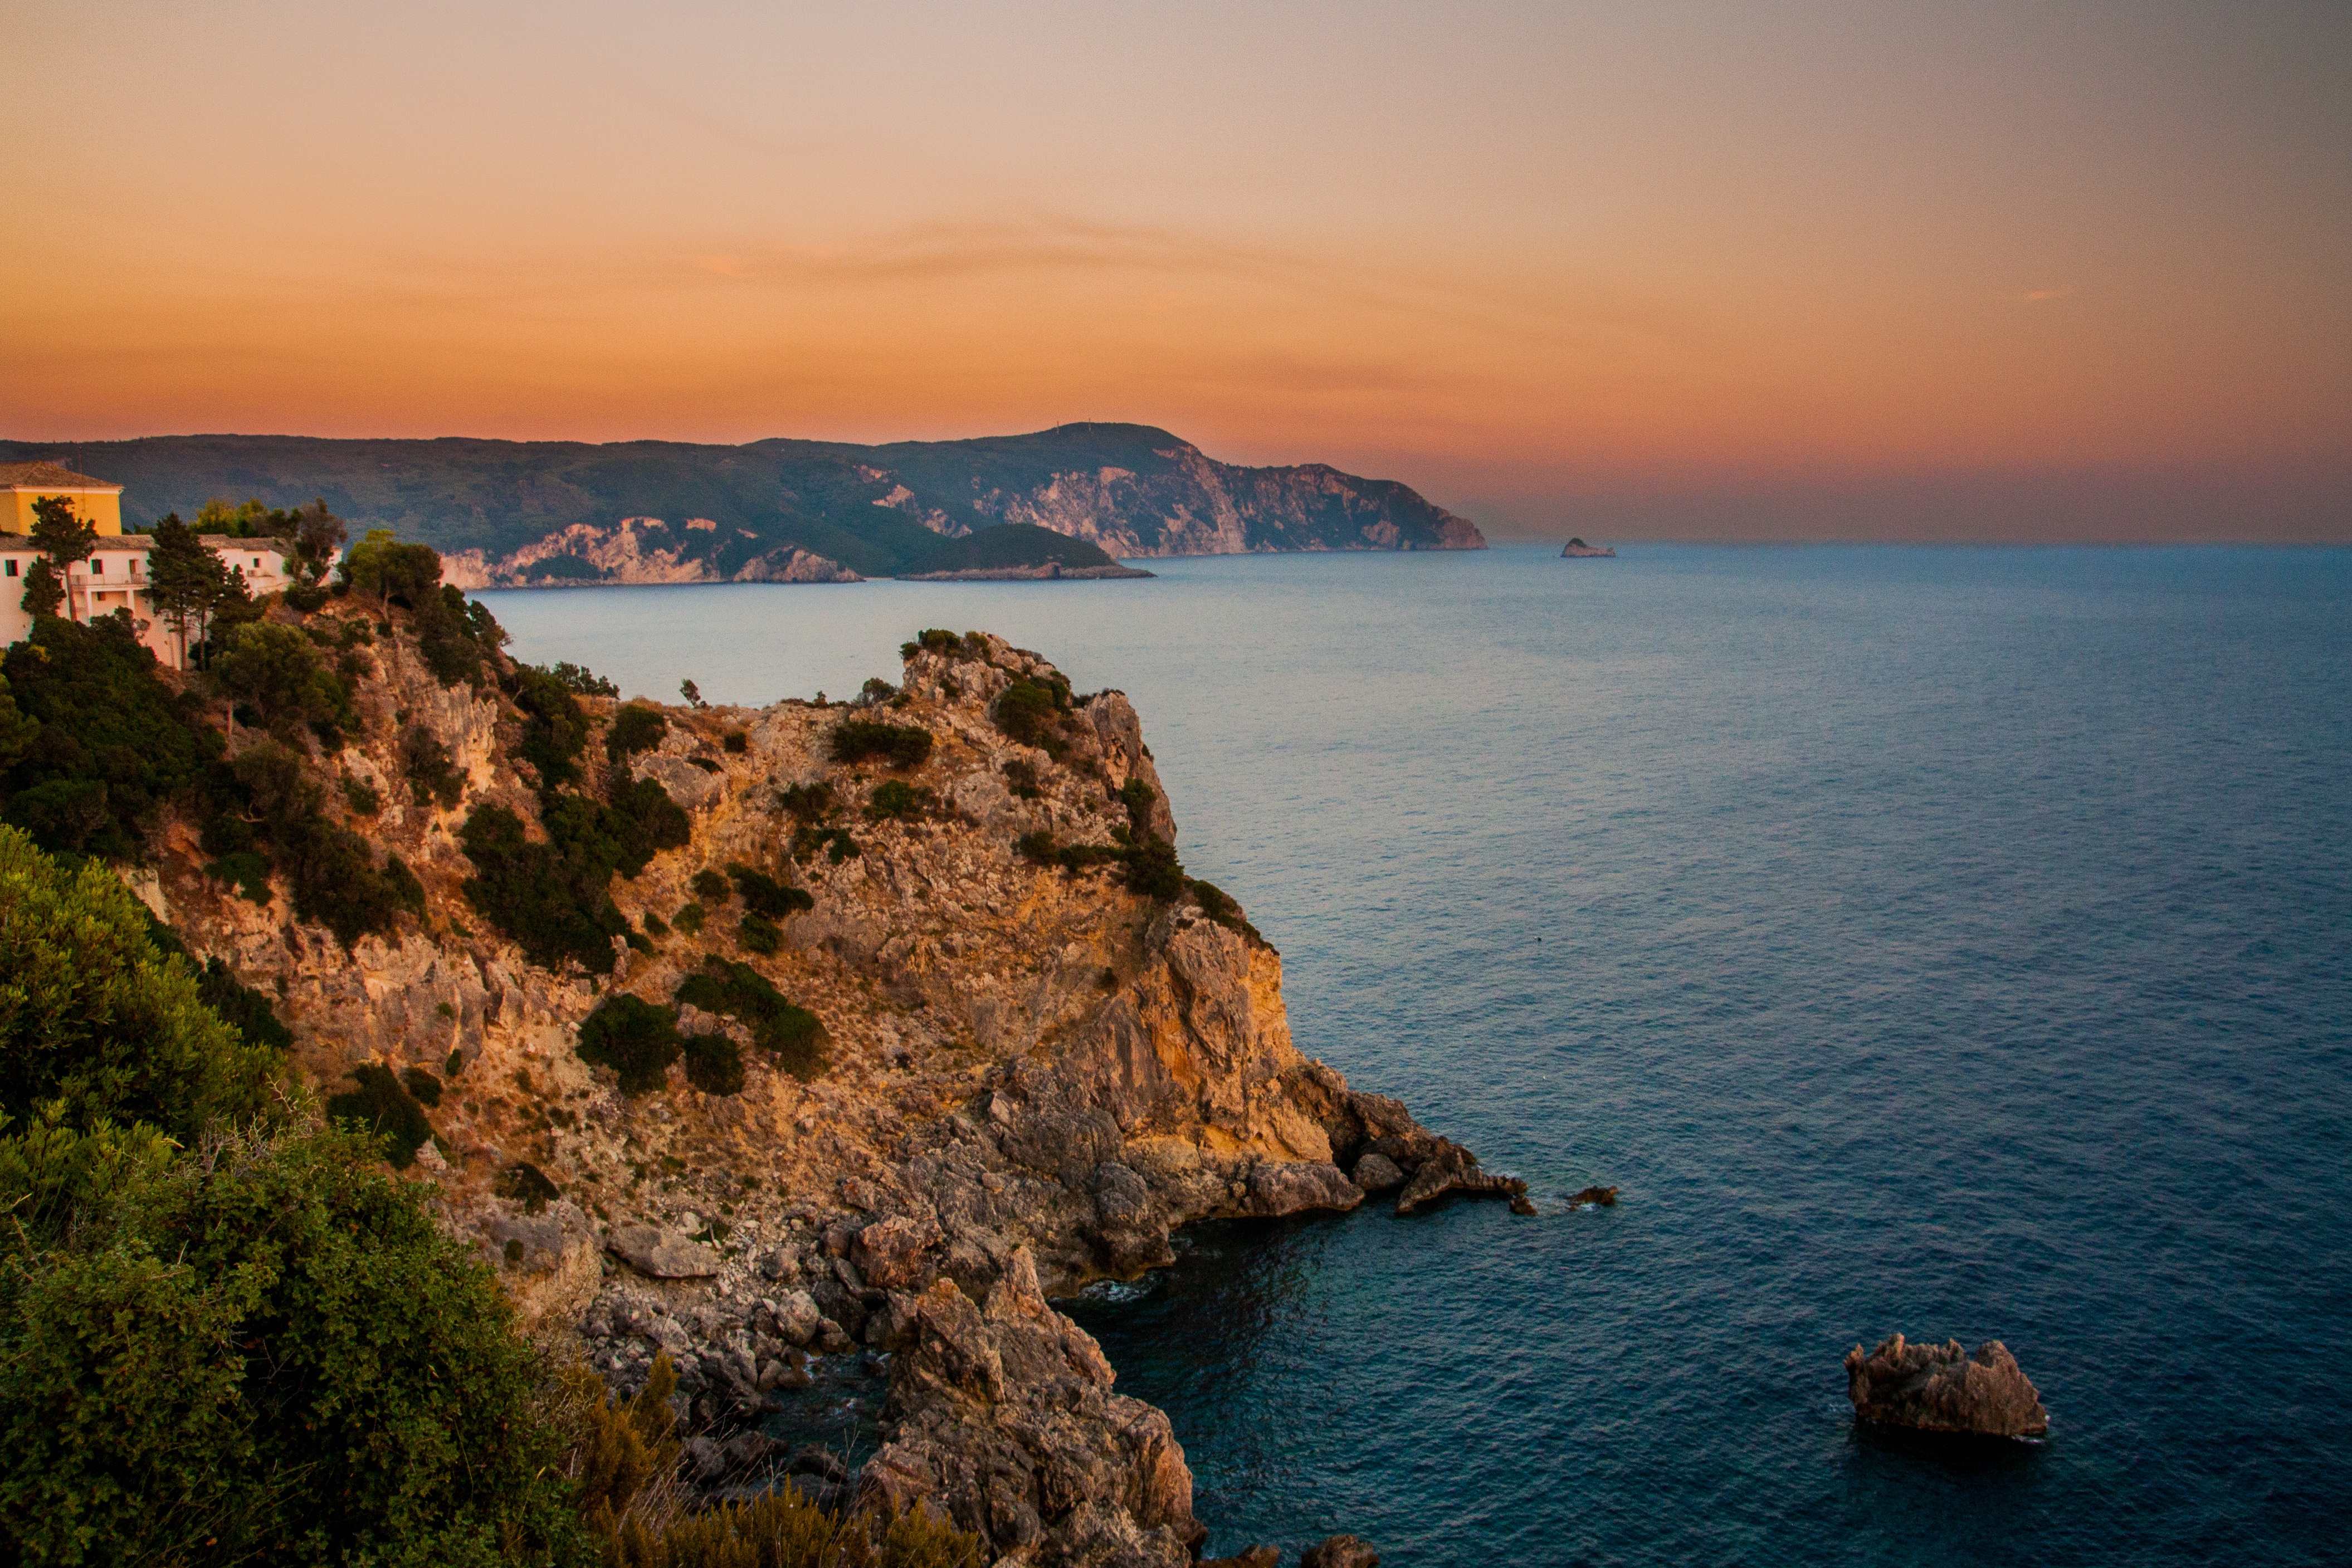
beach, landscape, sea, coast, rock, ocean, horizon, cloud, sunrise, sunset, morning, shore, dawn, cliff, dusk, evening, bay, terrain, body of water, cape, landform, geographical feature